Spain (instrumental)

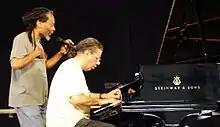
Bobby McFerrin and Chick Corea at New Orleans Jazz Fest 2008

"Spain" is an instrumental jazz fusion composition by jazz pianist and composer Chick Corea. It is likely Corea's most recognized piece, and is considered a jazz standard.